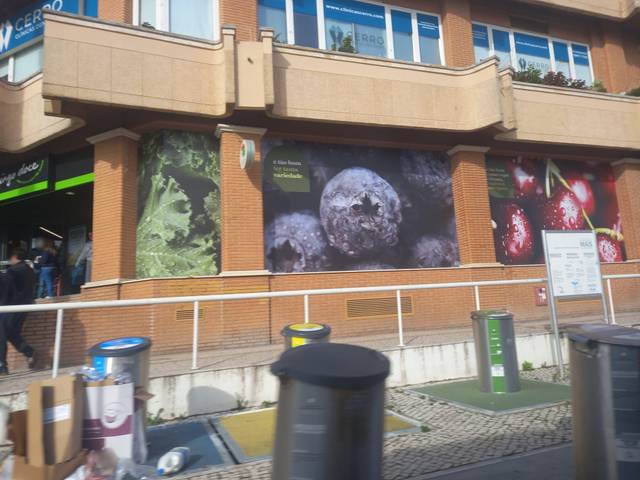
Region: Portugal
Coordinates: 38.956, -8.987